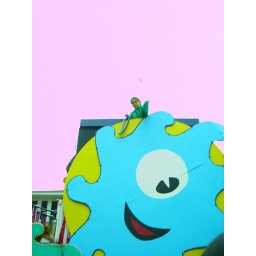
no idea why the sky is pink in this picture. my camera acts real wonky at times.